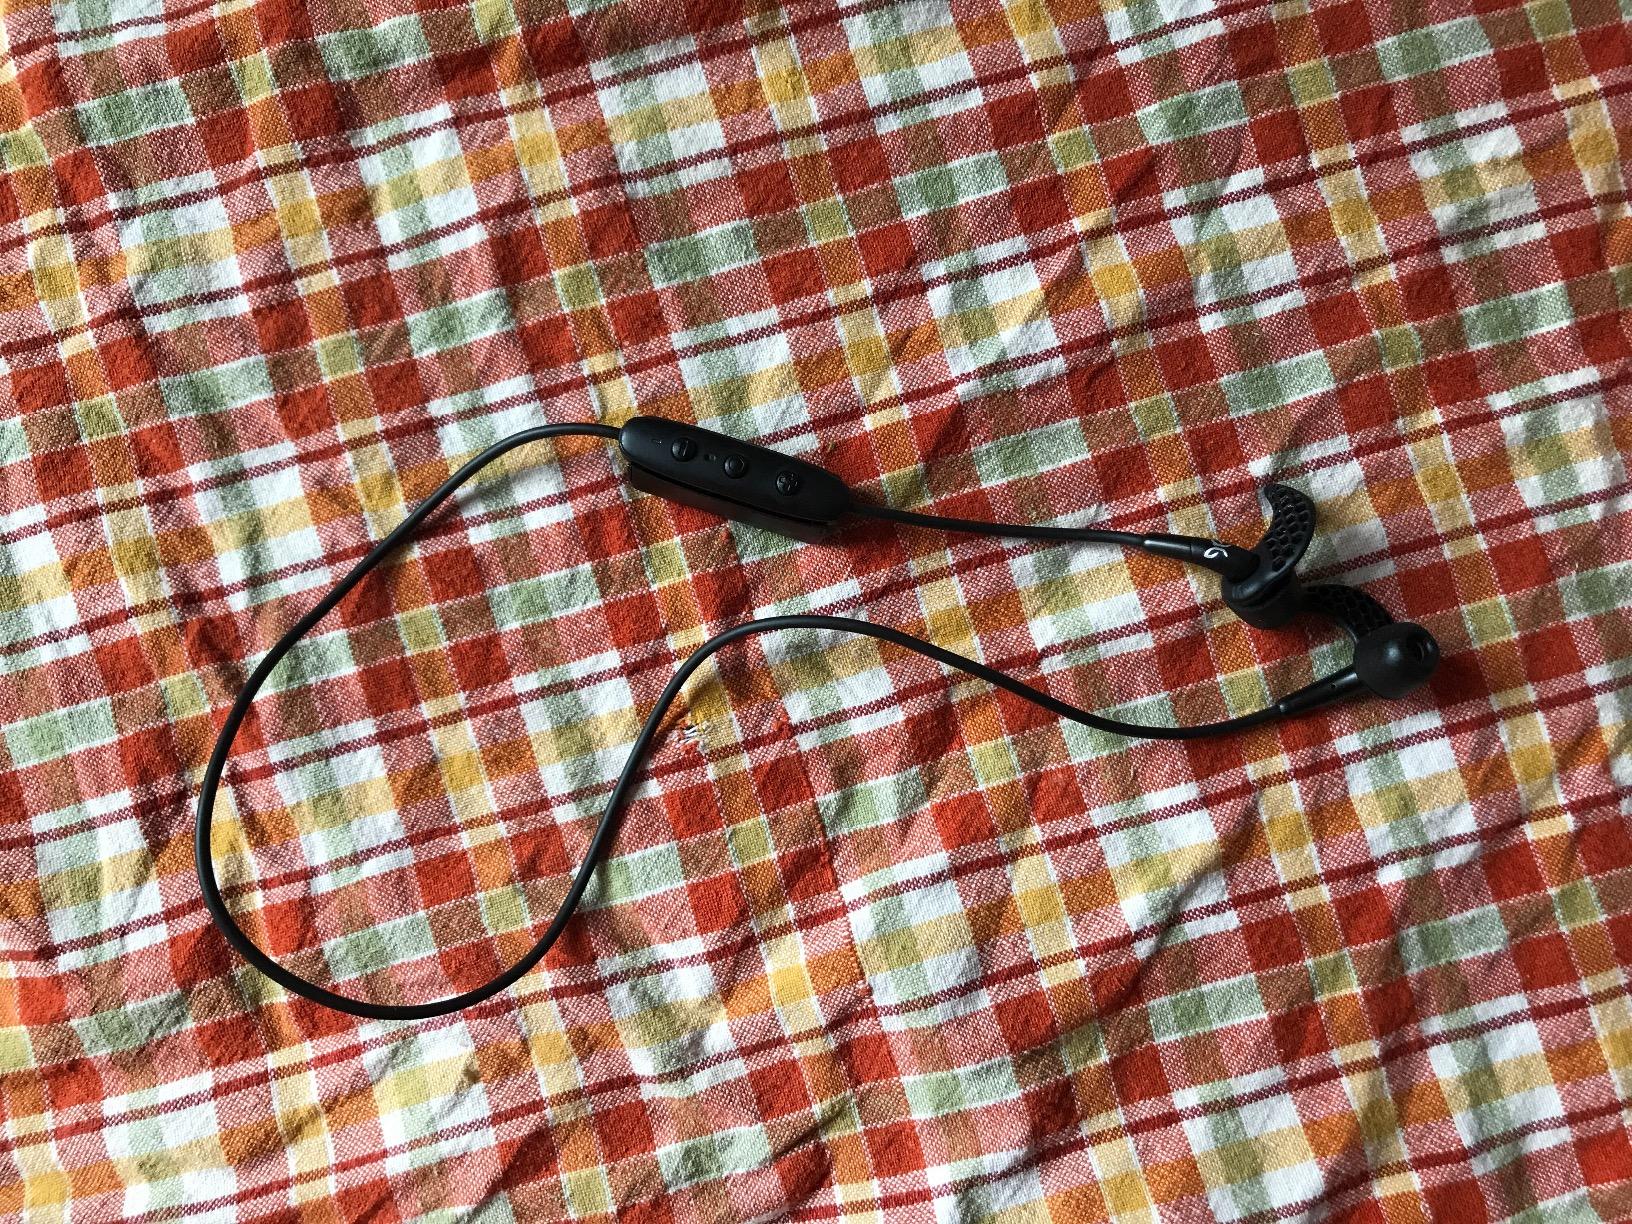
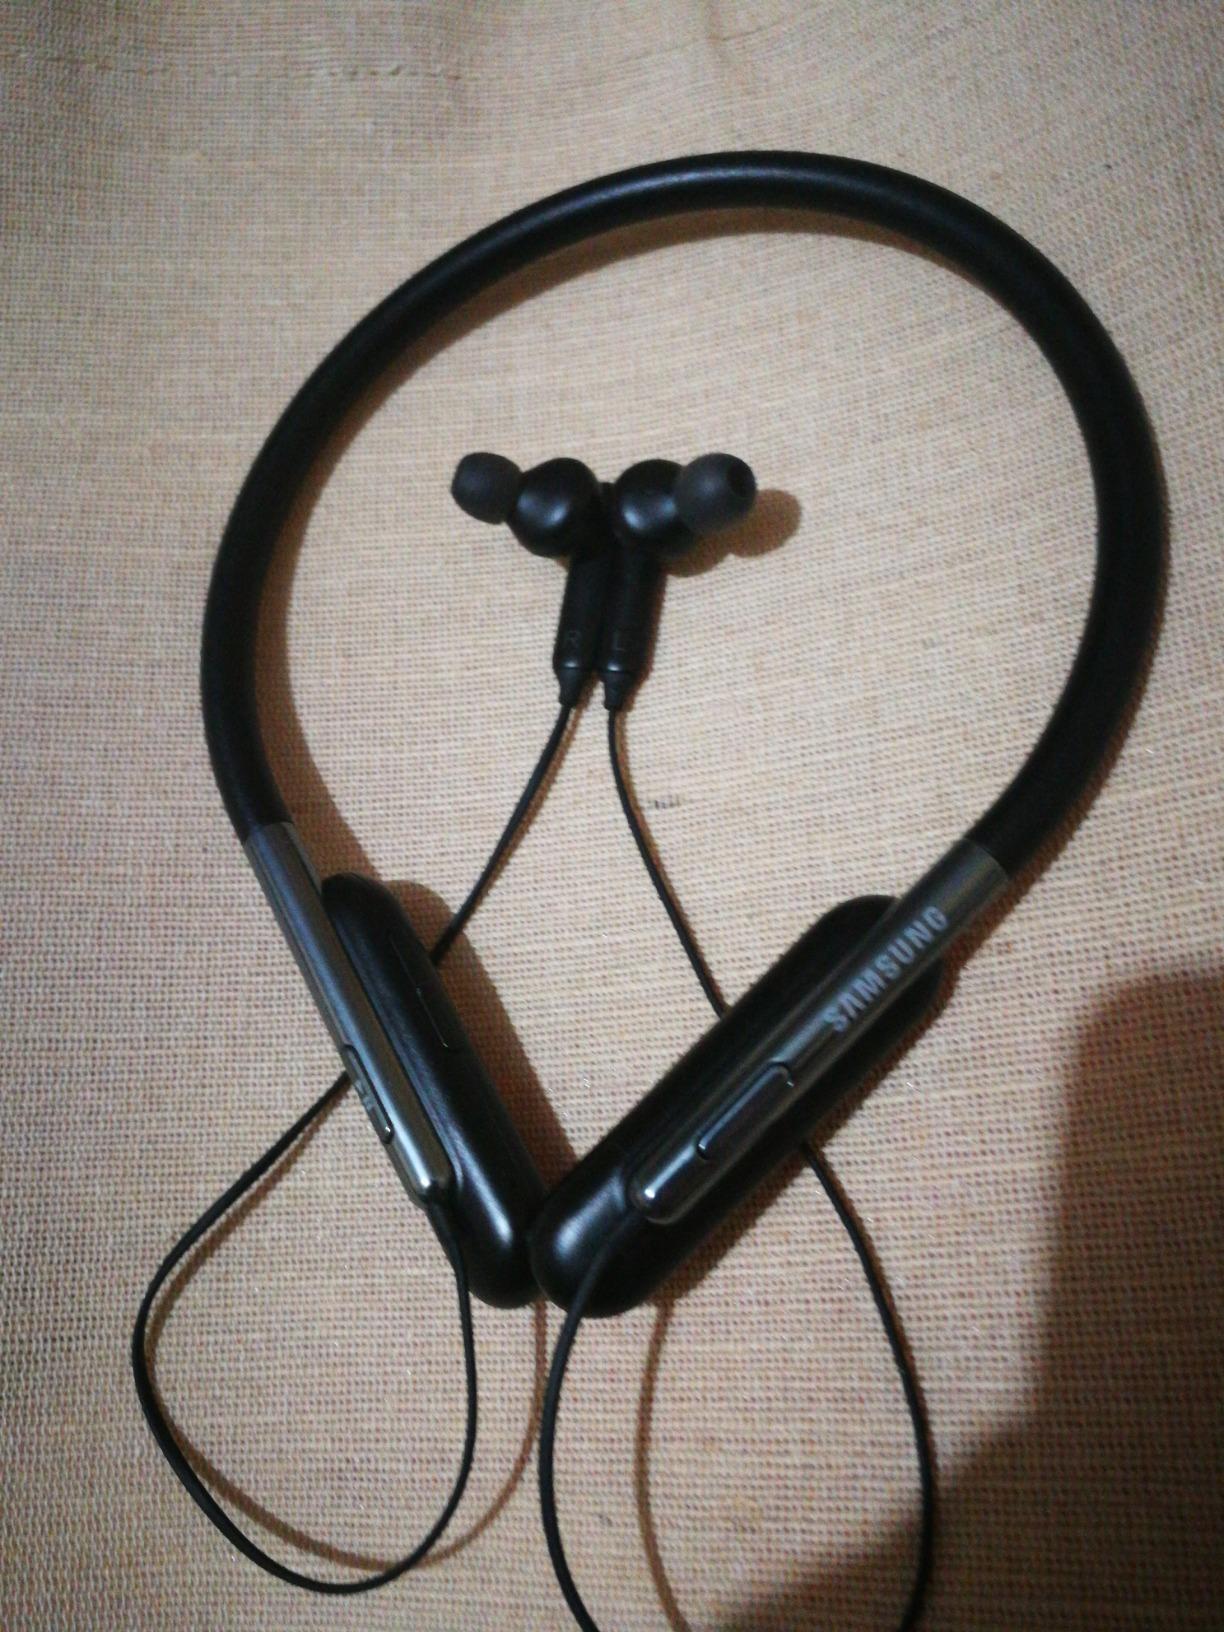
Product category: headphones
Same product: no